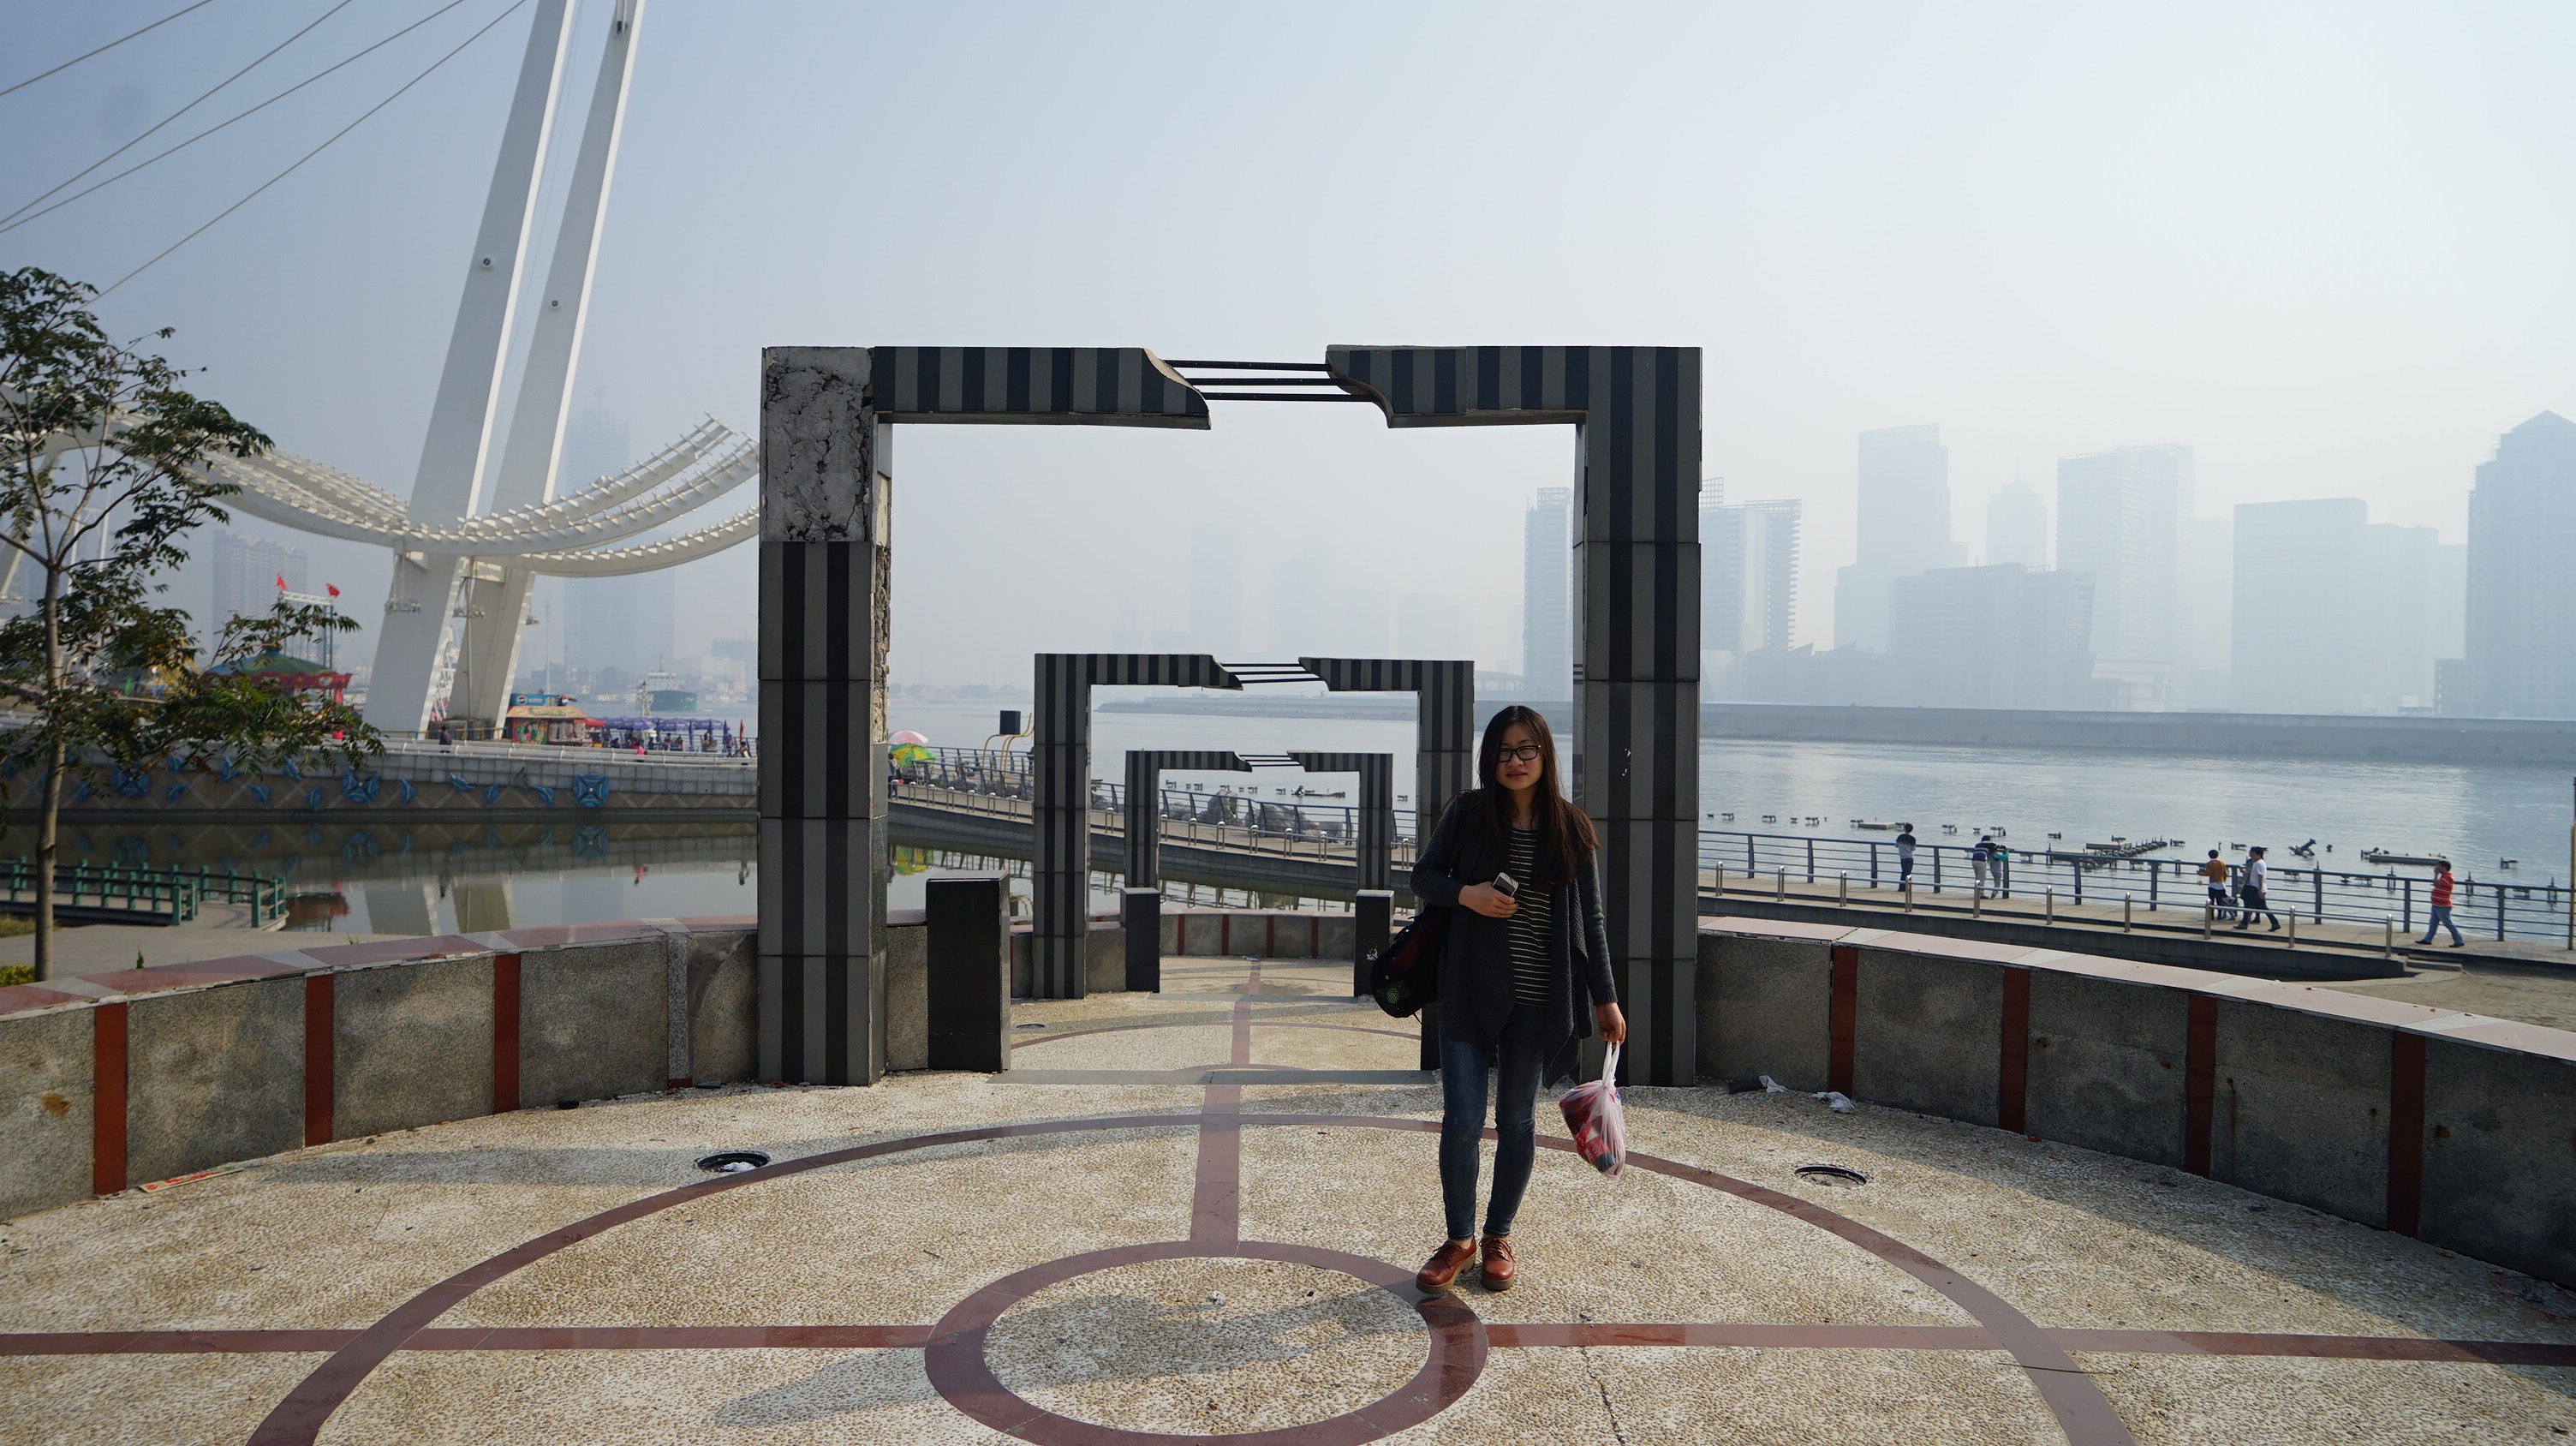
transport, public transport, the scenery, the urban landscape, haihe